Paracentesis

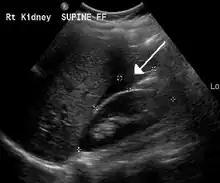
Small fluid collection in Morison's pouch

The patient is requested to urinate before the procedure; alternately, a Foley catheter is used to empty the bladder. The patient is positioned in the bed with the head elevated at 45–60 degrees to allow fluid to accumulate in lower abdomen. After cleaning the side of the abdomen with an antiseptic solution, the physician numbs a small area of skin and inserts a large-bore needle with a plastic sheath in length to reach the peritoneal (ascitic) fluid. The needle is removed, leaving the plastic sheath to allow drainage of the fluid. The fluid is drained by gravity, a syringe, or by connection to a vacuum bottle. Several litres of fluid may be drained during the procedure; however, if more than two litres are to be drained, it will usually be done over the course of several treatments. After the desired level of drainage is complete, the plastic sheath is removed and the puncture site bandaged. The plastic sheath can be left in place with a flow control valve and protective dressing if further treatments are expected to be necessary.